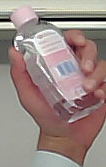
Product: johnson_baby